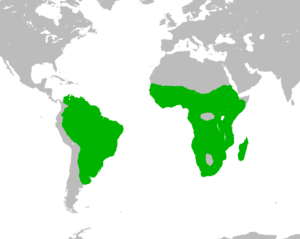
Le Dendrocygne veuf ou dendrocygne à face blanche, est une espèce d'oiseaux de la famille des anatidés. C'est l'espèce de dendrocygne la plus connue et la plus souvent élevée en captivité.